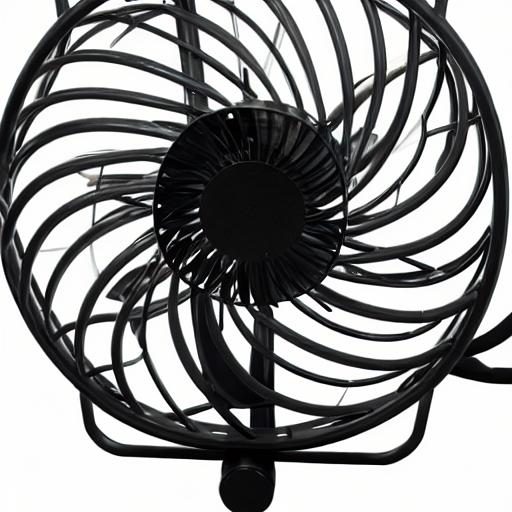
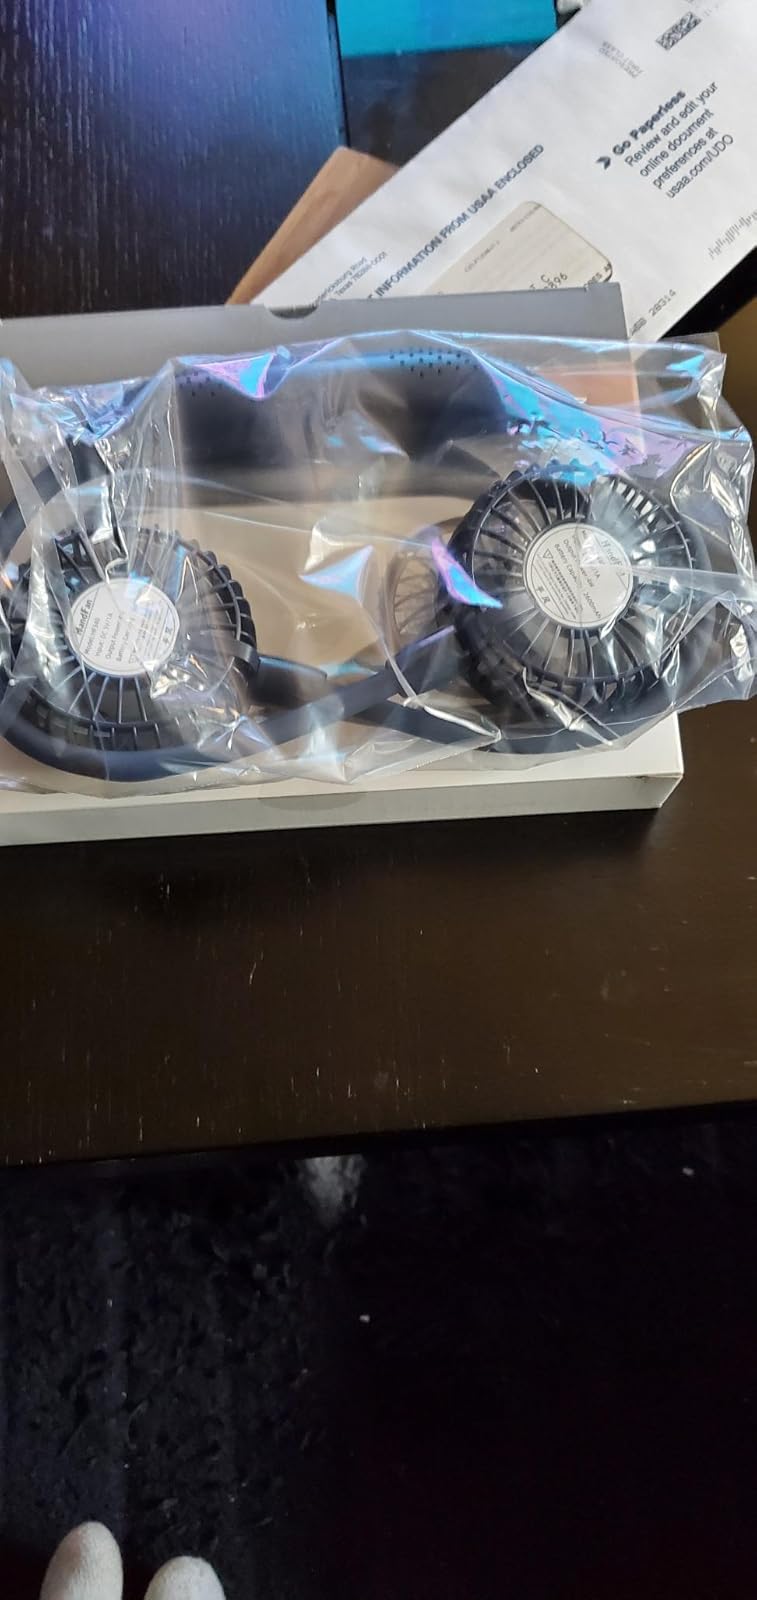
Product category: fan
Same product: no